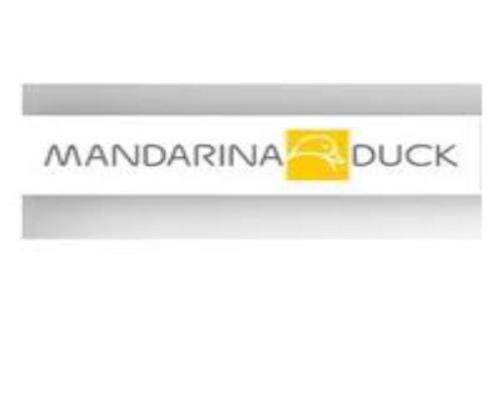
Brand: mandarina duck
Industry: Clothes